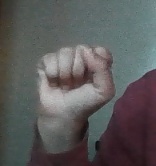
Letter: saad